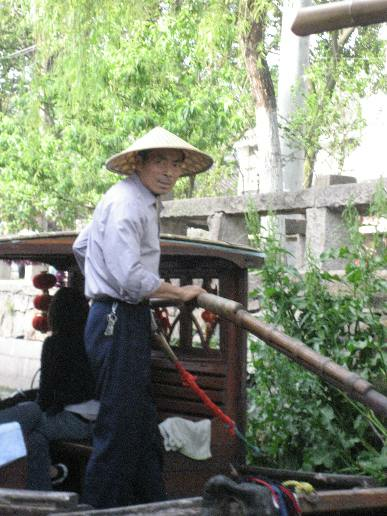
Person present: Yes